Quảng Ninh province

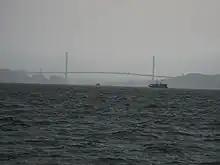
Bãi Cháy Bridge

The province has number of attractions connected with the landforms such as the mountains and the sea or the bay, religious places of worship and festivals. Some of these are: